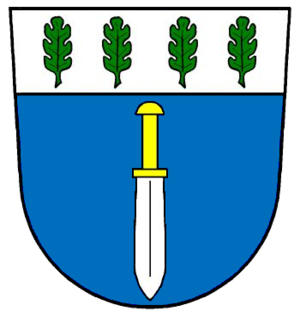
Eschringen est un village allemand du diocèse de Spire. Depuis 1974, il fait partie de Sarrebruck.